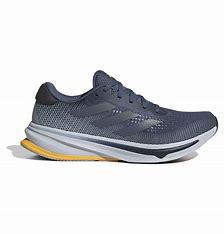
Brand: Adidas
Model: Supernova Lauf